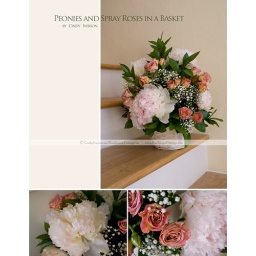
No. 13--Peonies and roses in a basket